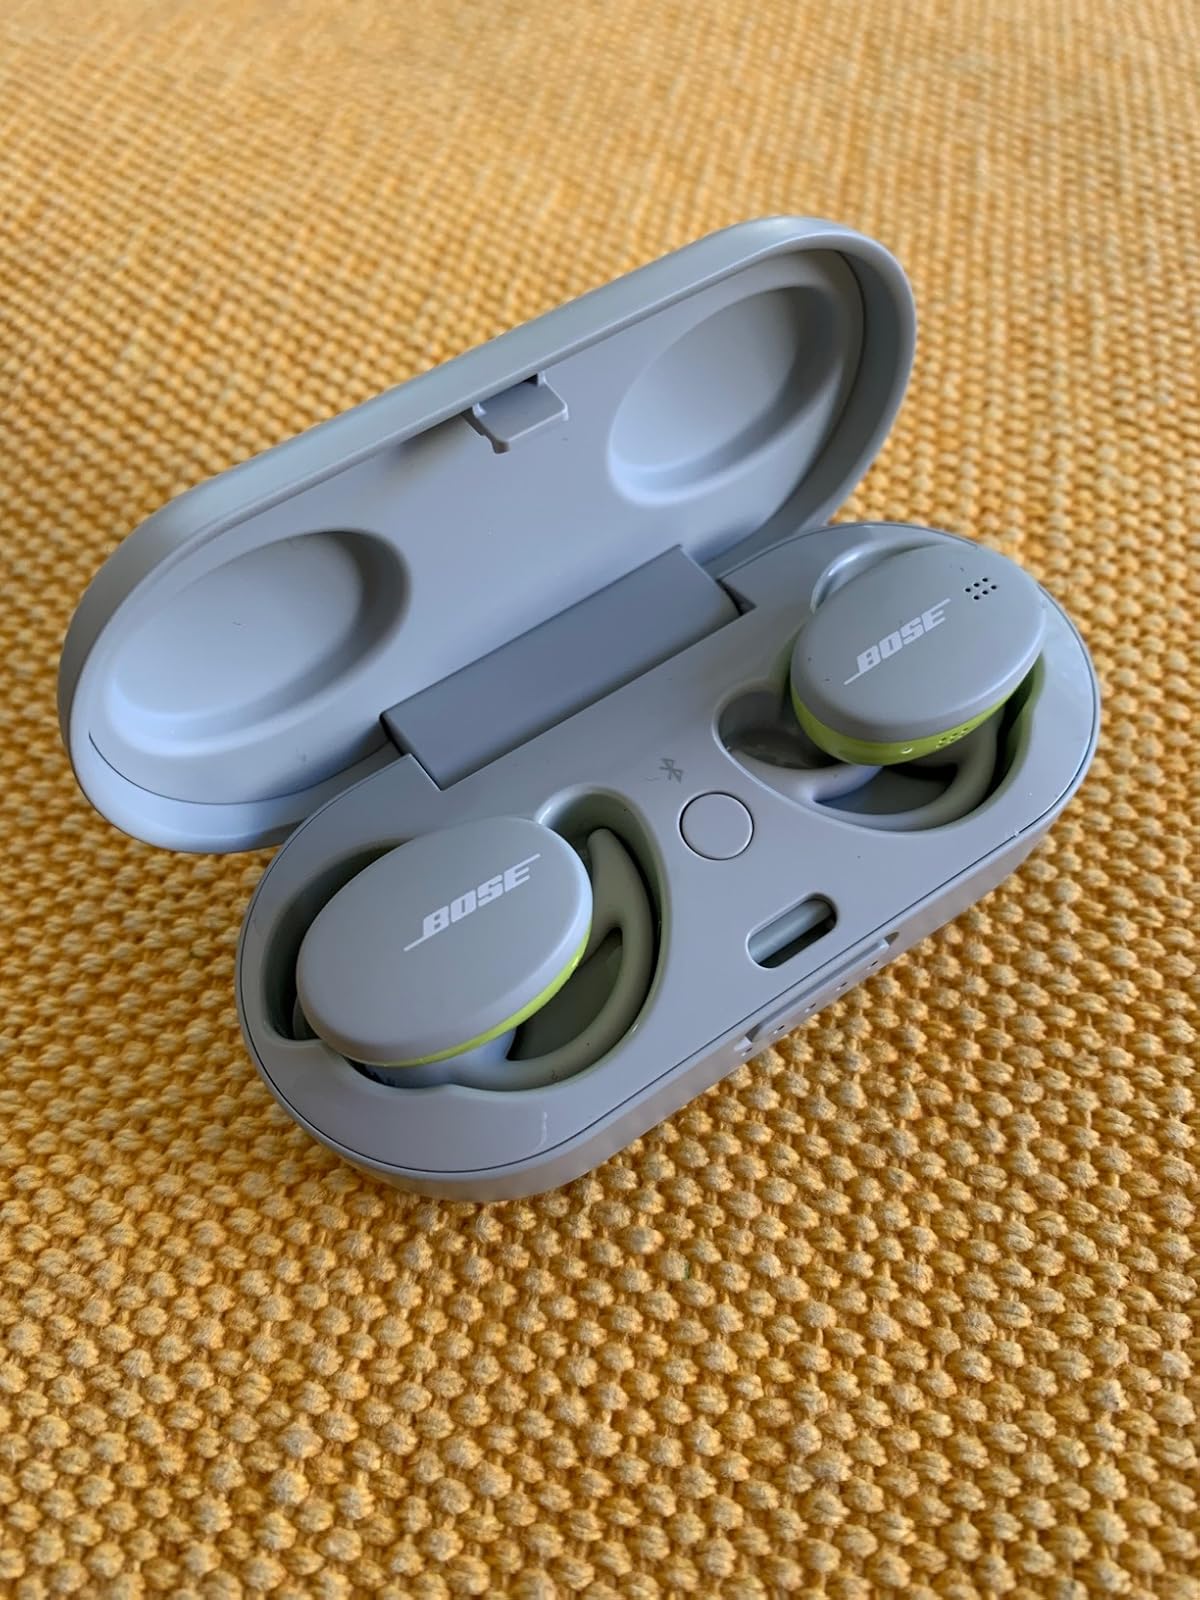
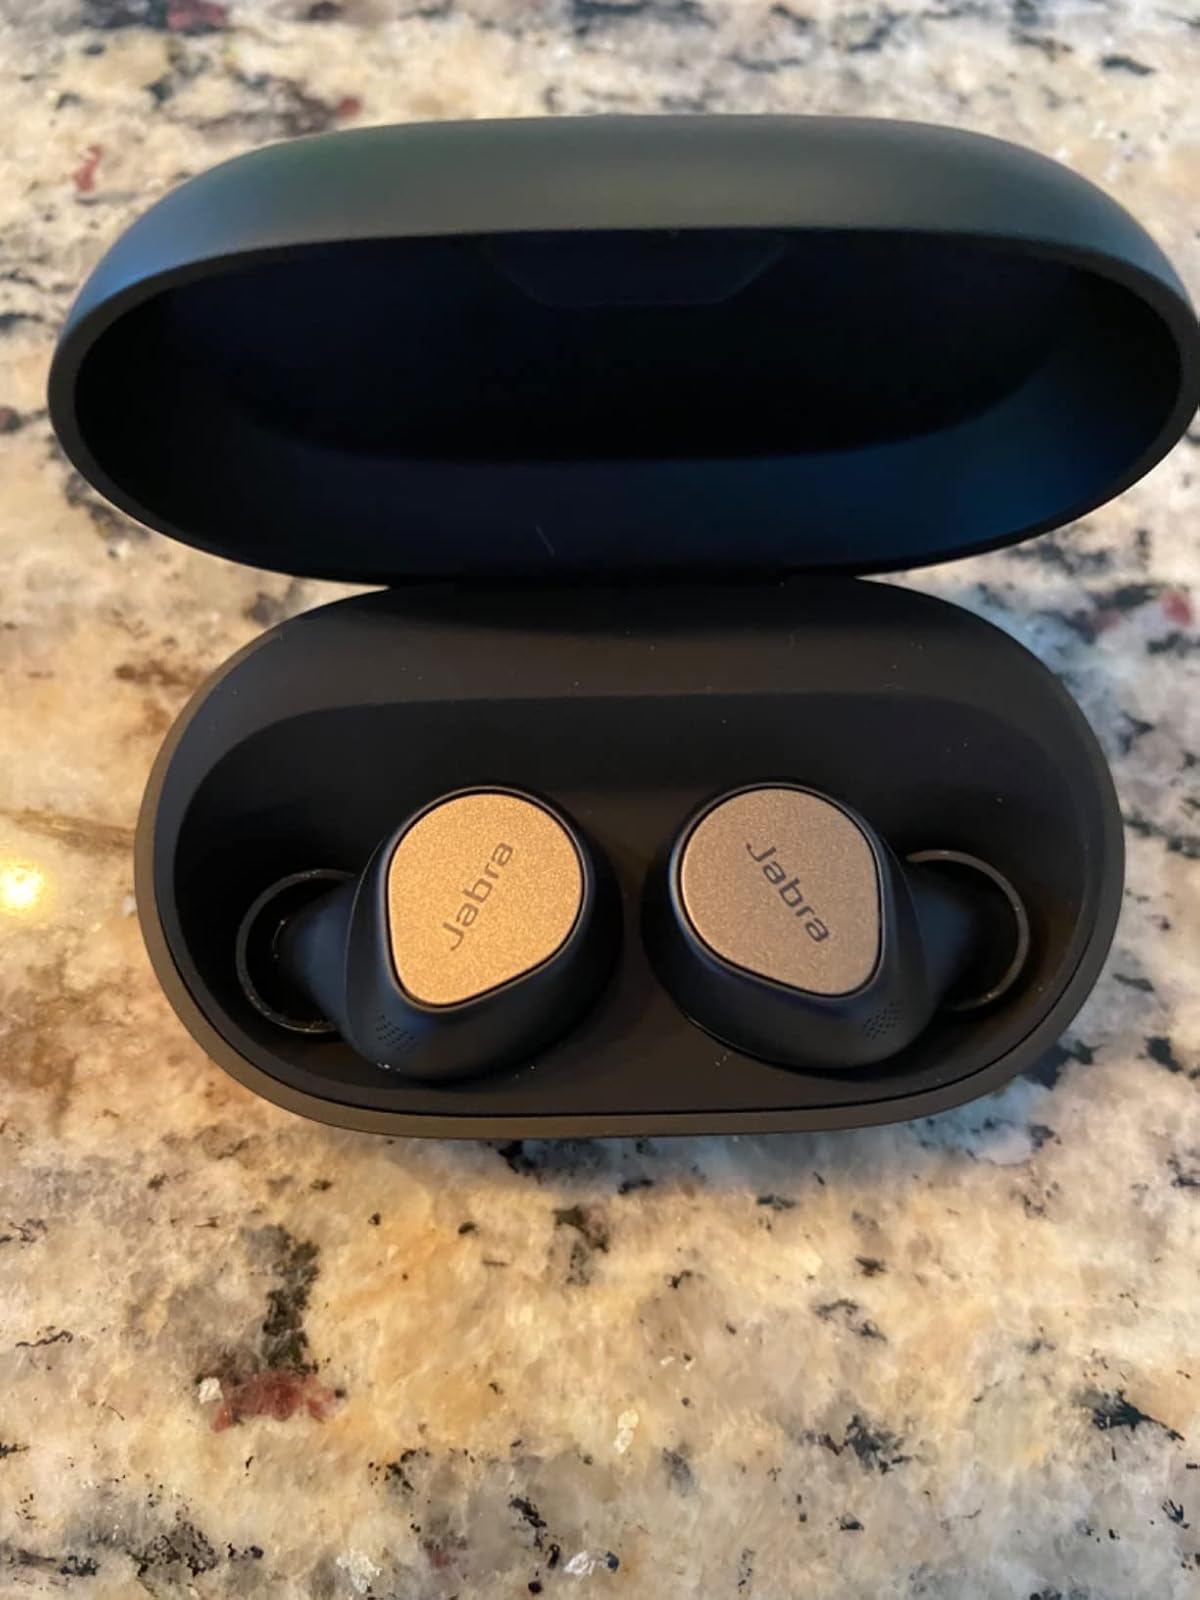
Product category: earbuds
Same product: no